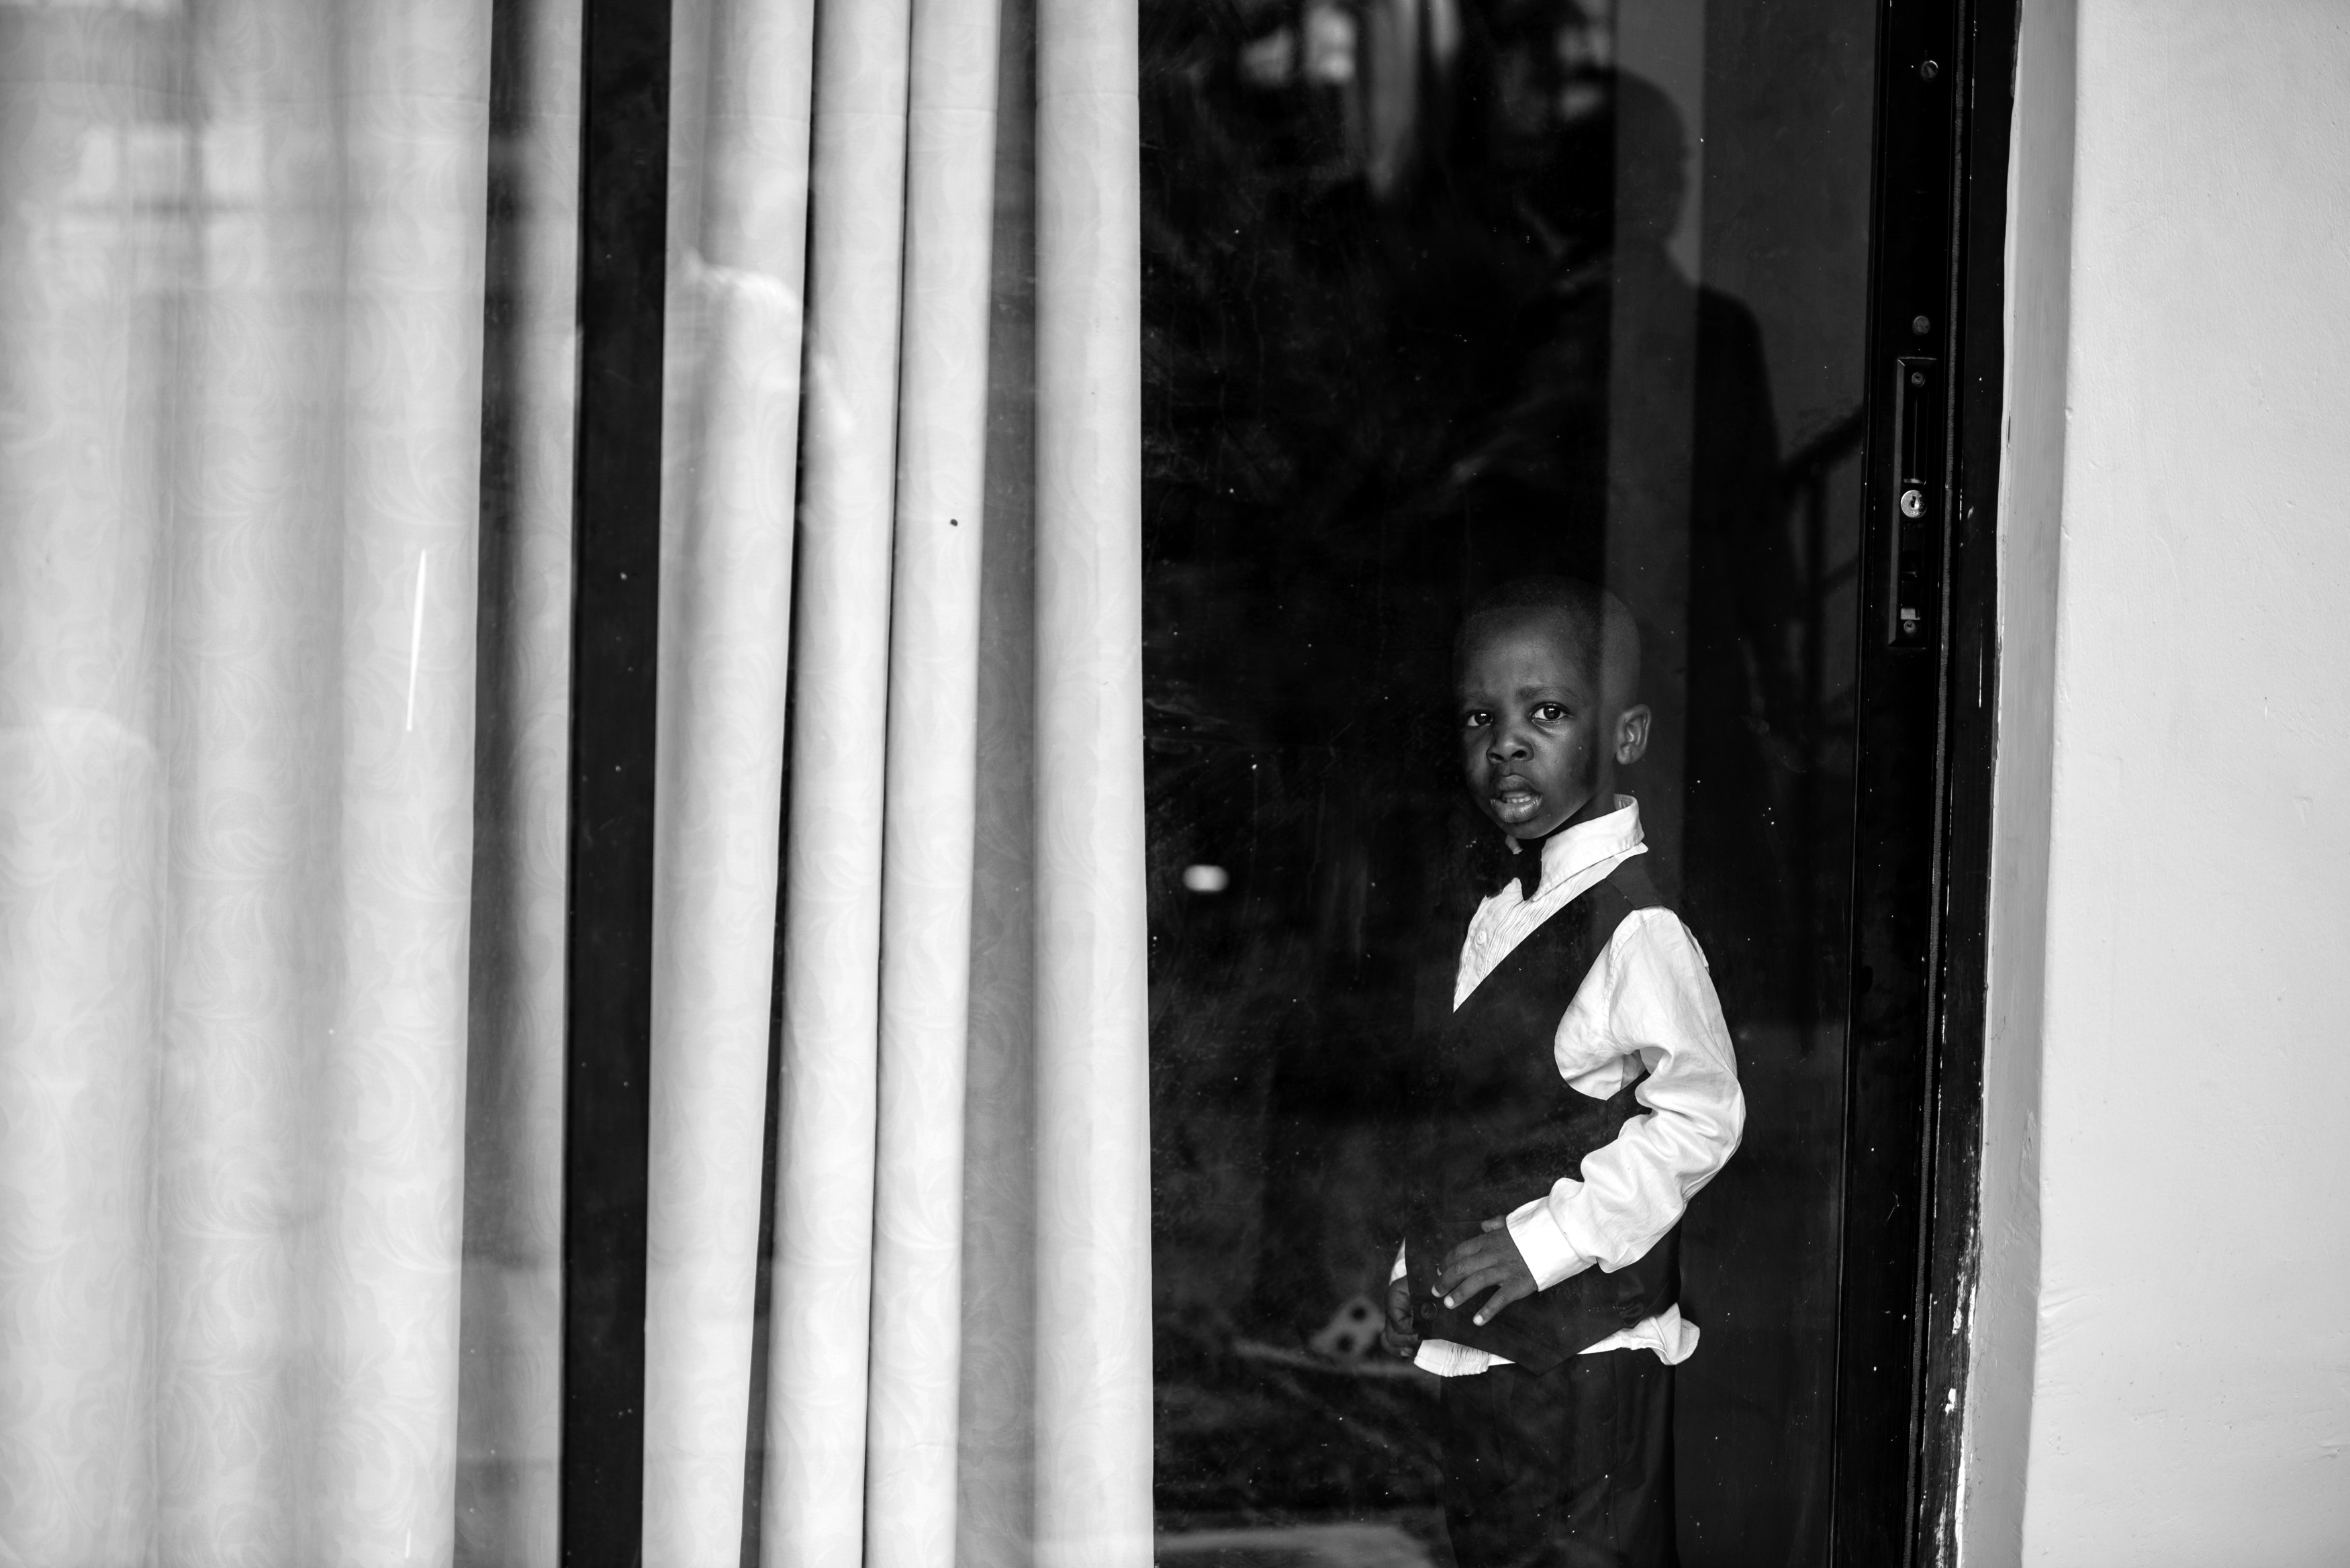
white, black, photograph, black and white, standing, monochrome, snapshot, monochrome photography, photography, window, style